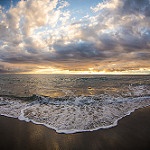
Label: sea